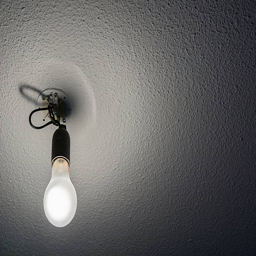
burning light bulb hanging on the ceiling